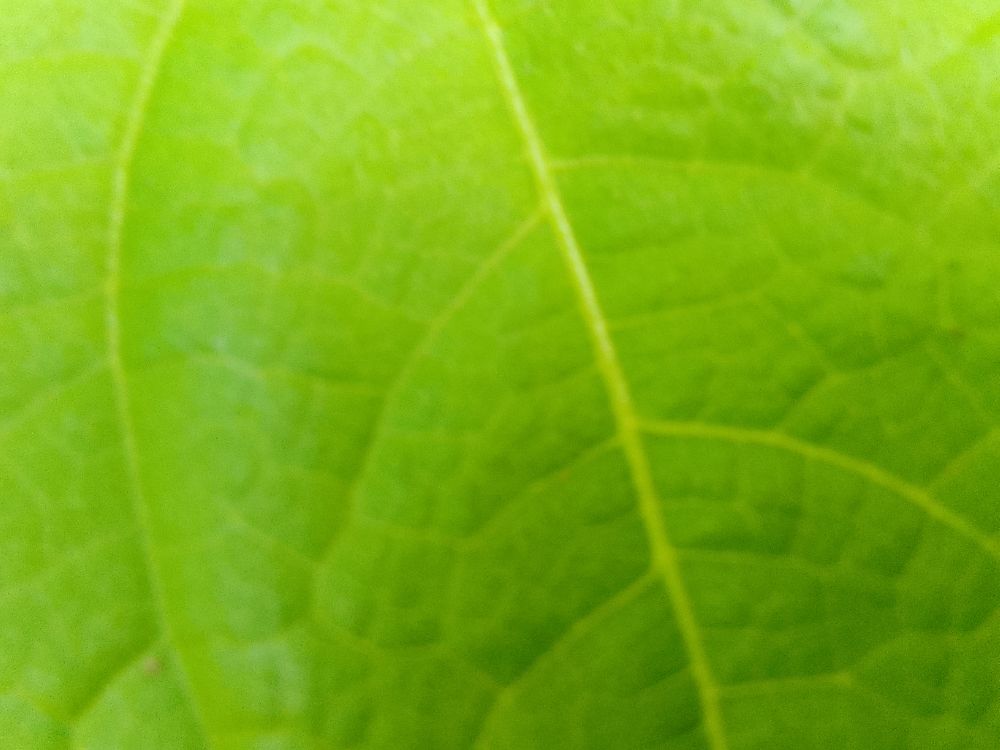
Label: healthy